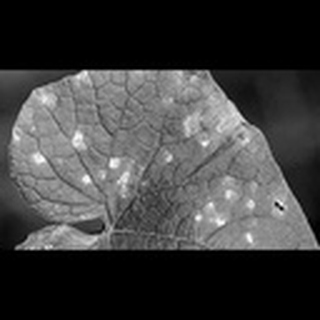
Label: cotton_target_spot